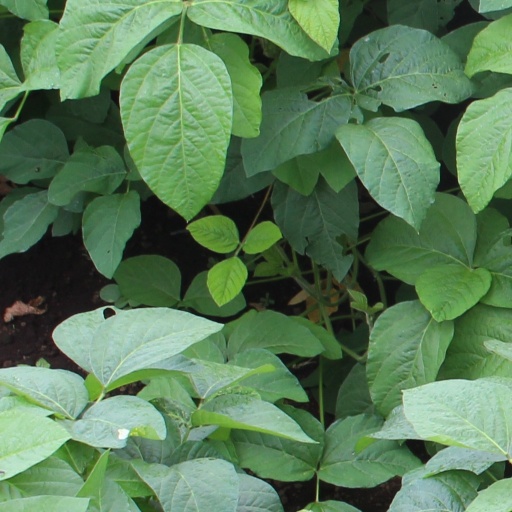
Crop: soybean